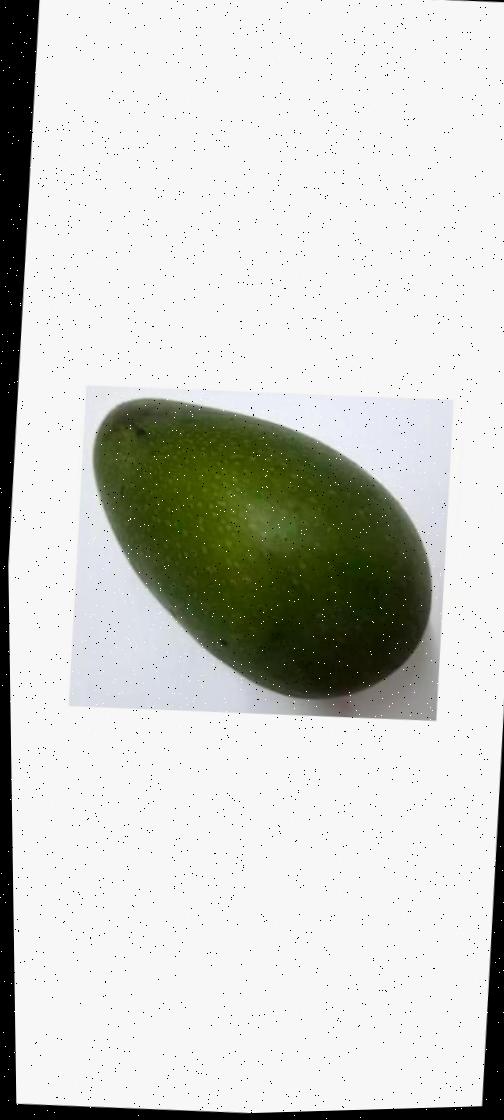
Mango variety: Ashshina Zhinuk